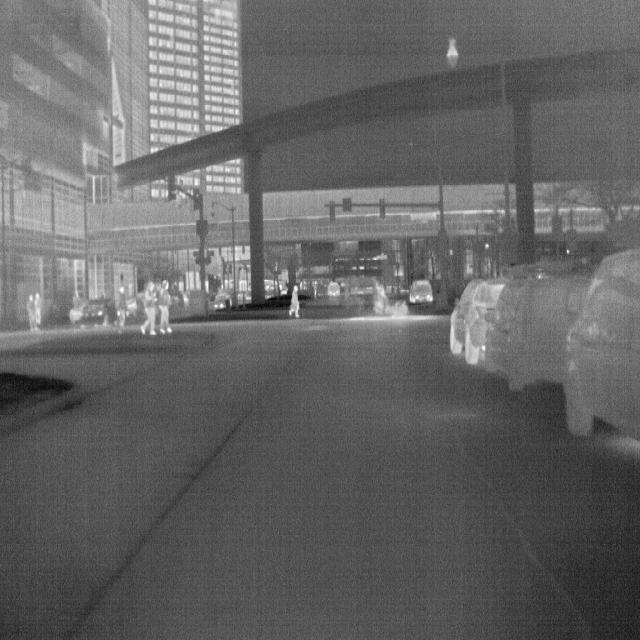
Detected objects:
label: person
label: person
label: person
label: person
label: person
label: person